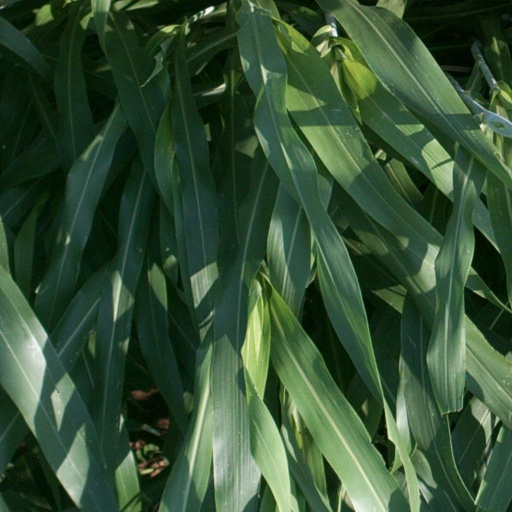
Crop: sorghum